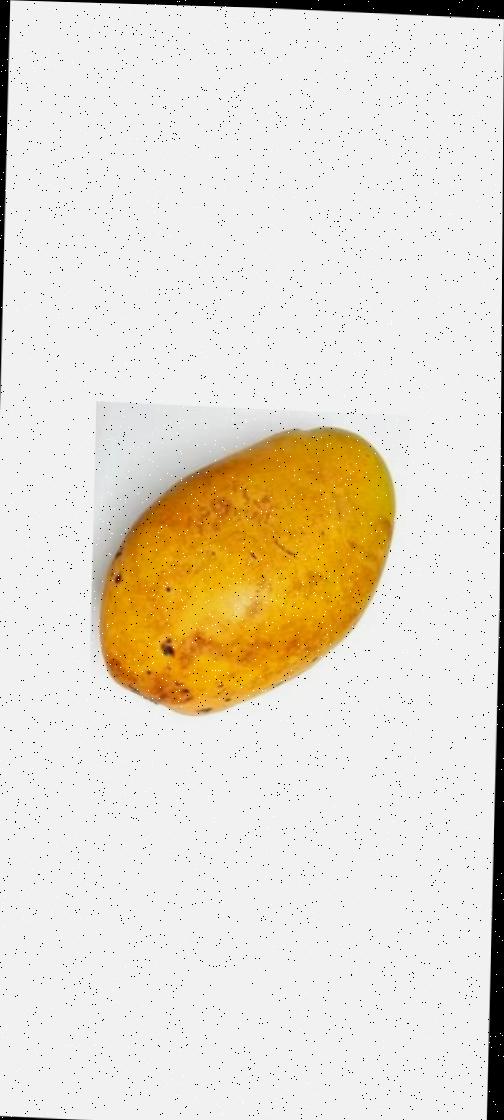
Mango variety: Bari-11